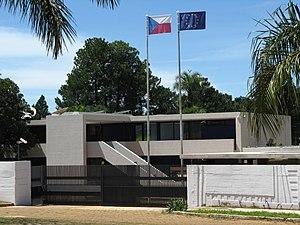
Ceci est une liste des représentations diplomatiques de la République tchèque. Sont exclus les consulats honoraires et les «centres tchèques», bureaux sans statut diplomatique chargés de promouvoir le commerce, le tourisme et la culture tchèque à l'étranger.